Viviana Díaz

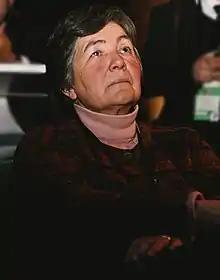

Viviana Elisa Díaz Caro (born October 26, 1950) is a Chilean human rights campaigner who became widely known in the struggle for human rights in Chile as the president of the "Agrupación de Familiars de Detenidos Desaparecidos" (Association of the Relatives of the Disappeared). She is the daughter of Víctor Días sub-secretary of the Communist Party of Chile who disappeared after he was arrested by security forces in 1976.